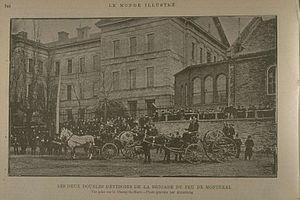
Les deux doubles dévidoirs de la brigade du feu de Montréal
Zéphirin Benoit, né le 5 mars 1850 et mort le 29 septembre 1930, a été de 1888 à 1909 chef de la Brigade du feu de Montréal, appelée aujourd'hui le Service de sécurité incendie. Il est considéré comme l'un des plus grands chefs qu'ait eu ce service.